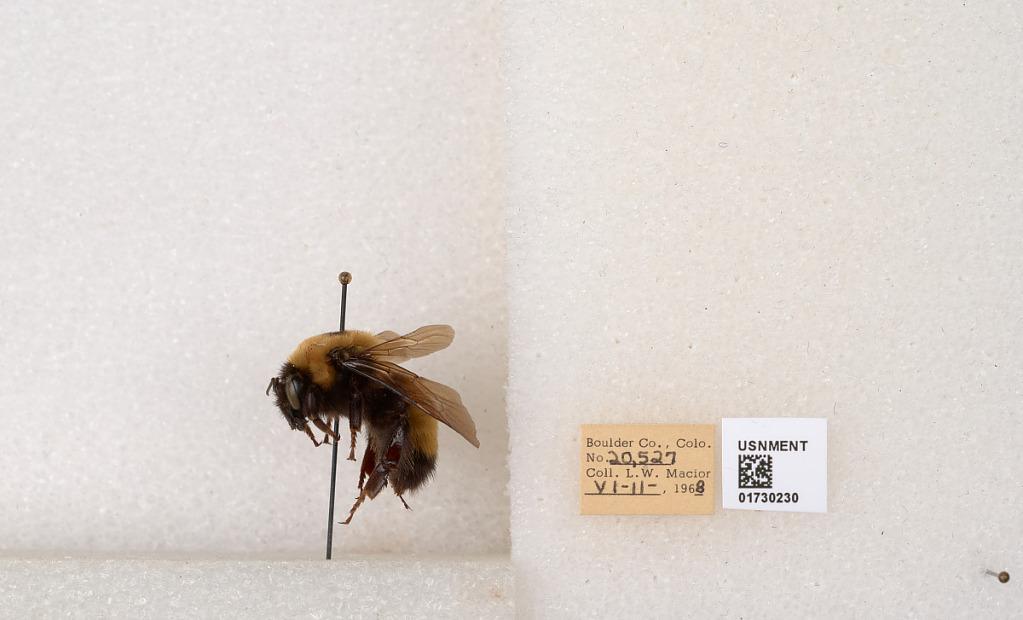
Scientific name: Bombus (Bombus) nevadensis Cresson